Parry (crater)

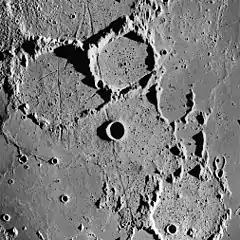
Parry (top center) from Apollo 16

By convention these features are identified on lunar maps by placing the letter on the side of the crater midpoint that is closest to Parry.